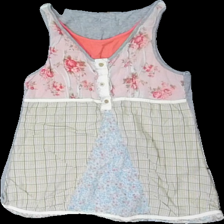
View: front
Type: Dress
Category: Children
Brand: Not in the list
Brand text on label: clothing
Colors: Grey, Pink, Green
Material: 59% polyester, 41% cotton
Pattern: Other
Cut: Regular, C-collar
Season: All
Price range: <50
Recommended usage: Export
Comment: crooked seam, frayed edges